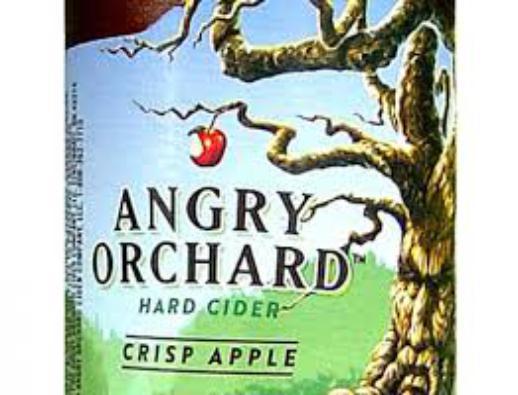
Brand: Angry Orchard
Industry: Food